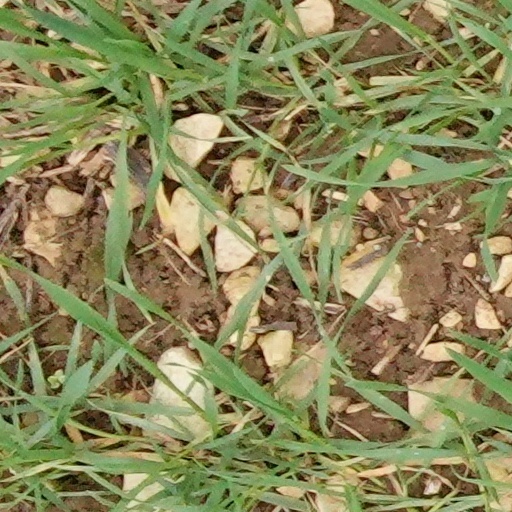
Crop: wheat